Glasgow

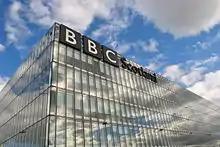
Pacific Quay is the home of the headquarters of Scotland's main broadcaster, BBC Scotland, based at BBC Pacific Quay

Biblical unitarians are represented by three Christadelphian ecclesias, referred to geographically, as "South", "Central" and "Kelvin".